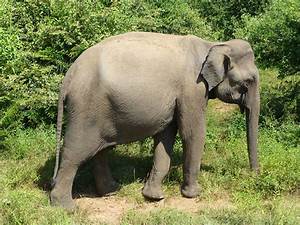
Label: elefante